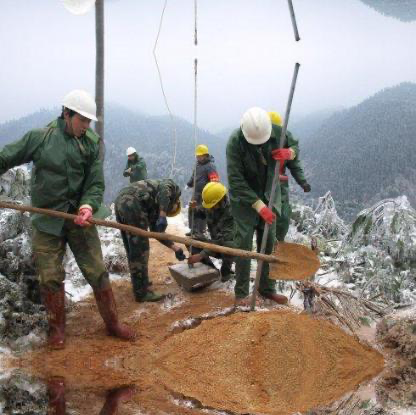
Objects in the image:
label: helmet
label: helmet
label: helmet
label: helmet
label: helmet
label: helmet
label: helmet